Wolff & Zwicker Iron Works

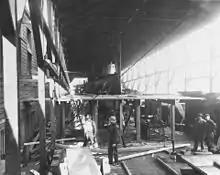
USS Fox (TB-13) at the Wolff & Zwicker Iron Works, Portland, Oregon, probably shortly before she was launched on 4 July 1898.

Wolff & Zwicker Iron Works was an American ironworks and shipbuilding company located in Portland, Oregon from about 1893 until it went into receivership in 1900. Its plant was destroyed by fire on June 22, 1902. It built three of the early torpedo boats, the USS "Davis", the USS "Fox", and the USS "Goldsborough" for the United States Navy.